The Marshals (NIFL)

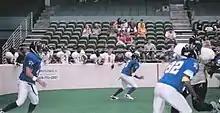
2004 Waco Marshals vs Beaumont Drillers

The Marshals were a professional indoor football team based out of Dayton, Ohio. They played their 2007 home games out of Hara Arena in Dayton, Ohio, but are more famous for playing as the Cincinnati Marshals at U.S. Bank Arena for two seasons. The Marshals played their 2004 inaugural season in Waco, Texas, as the Waco Marshals.